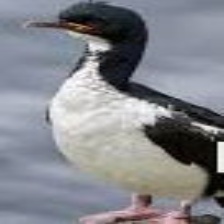
Species: AUCKLAND SHAQ
Scientific name: LEUCOCARBO COLENSOI